Aeroprakt A-26 Vulcan

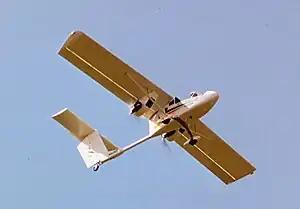
A-26 Vulcan in flight

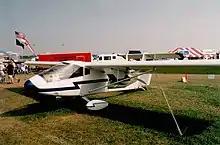
Aeroprakt A-26 Vulcan

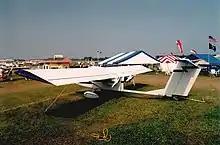
Aeroprakt A-26 Vulcan

The Aeroprakt A-26 Vulcan is a light twin engine aircraft developed from a modified Aeroprakt A-20 light single aircraft. Some models imported to the United States are registered as Spectrum Aircraft SA-26 Vulcan.